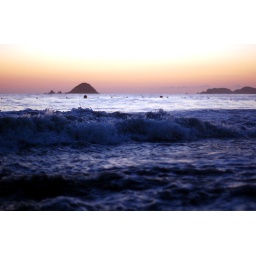
i think i was standing in the water to take this.